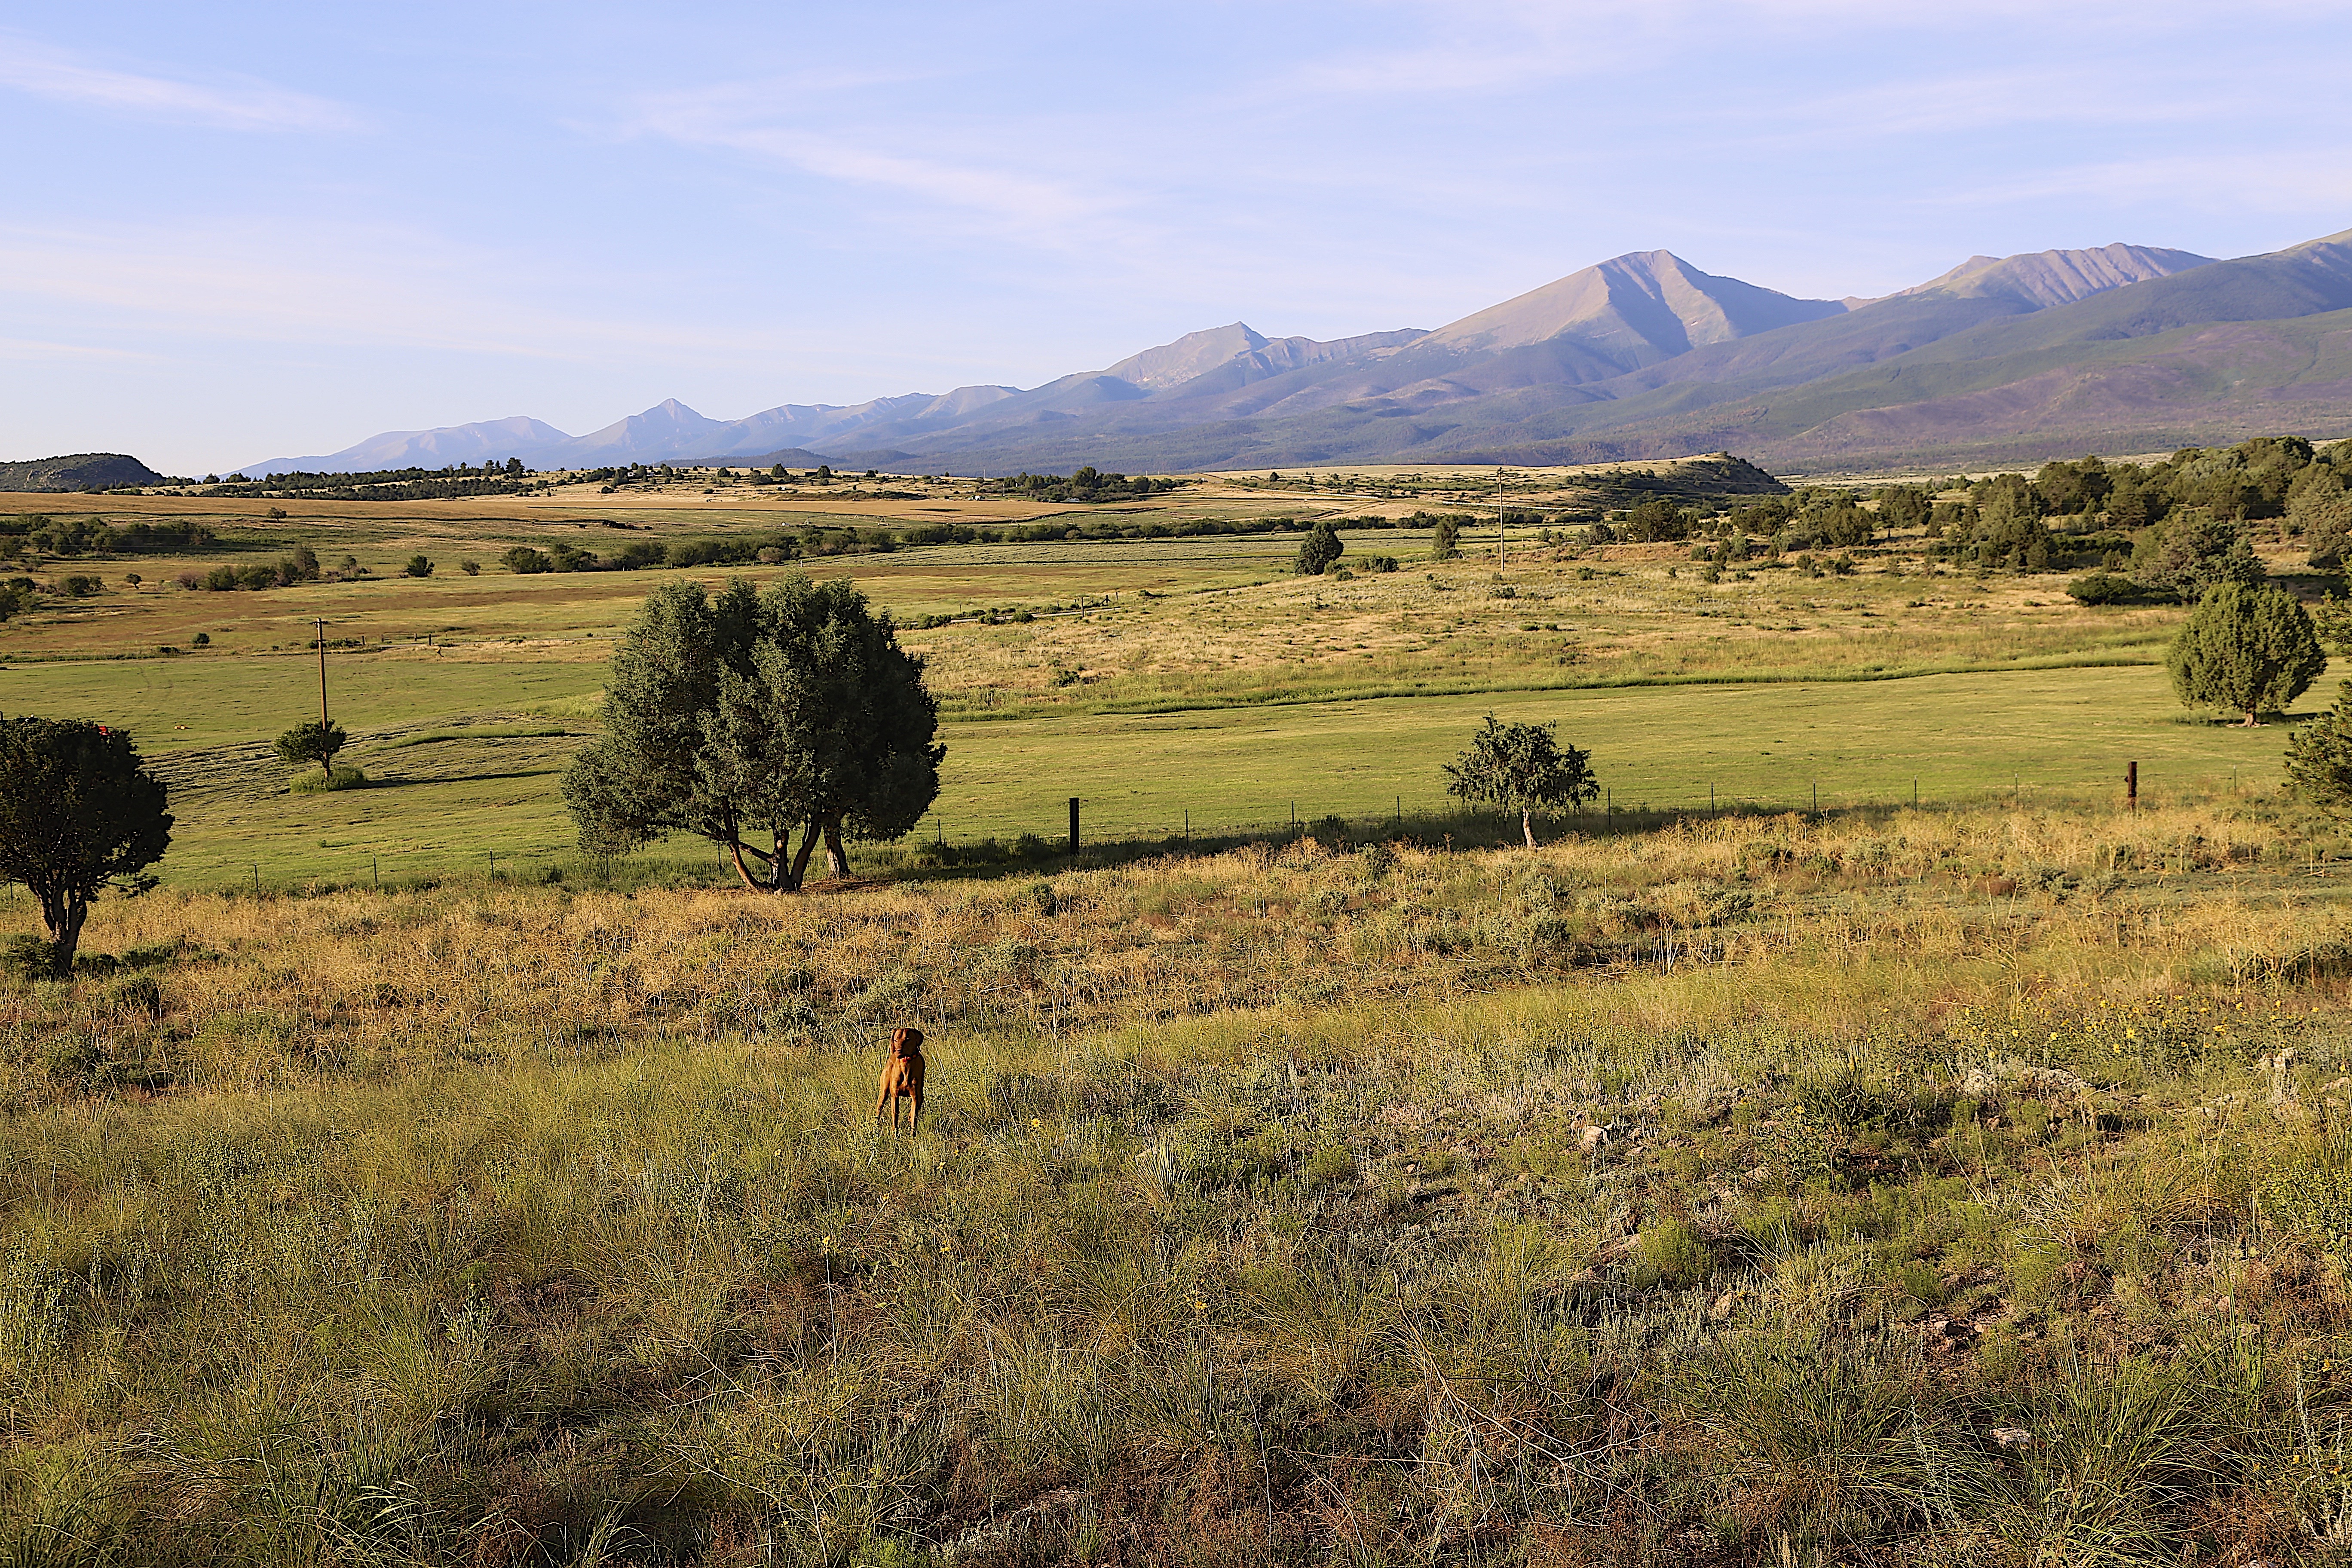
landscape, tree, nature, grass, wilderness, mountain, field, farm, meadow, prairie, countryside, hill, adventure, summer, wildlife, scenic, pasture, grazing, ranch, america, sightseeing, savanna, plain, colorado, mountains, grassland, plateau, habitat, safari, ecosystem, vizsla, steppe, rural area, natural environment, geographical feature, mountainous landforms, ecoregion